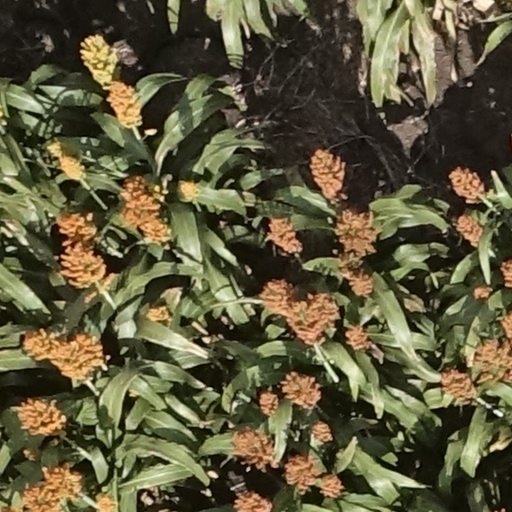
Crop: sorghum